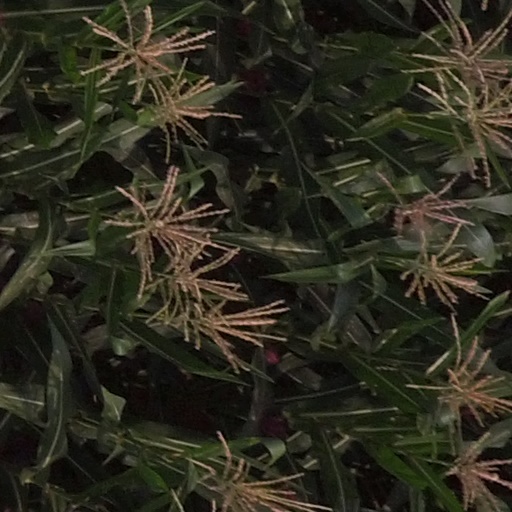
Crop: maize; corn